Association of Mary, Queen of Scots, and James VI

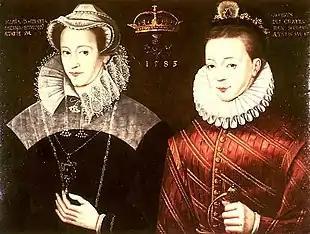
Mary, Queen of Scots and James VI, a double portrait made in 1583, possibly to promote the "association", Blair Castle.

The Association was the name given to plans in the 1580s for Mary, Queen of Scots, to return to Scotland and rule jointly with her son, King James VI. The plans came to nothing, despite diplomatic efforts.